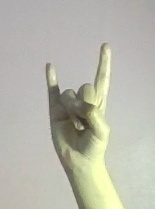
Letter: la